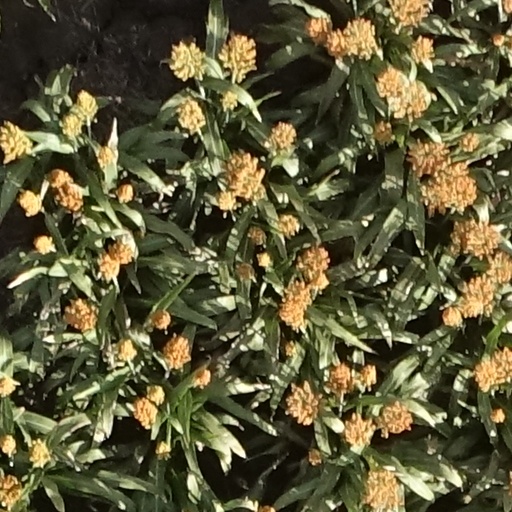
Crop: sorghum